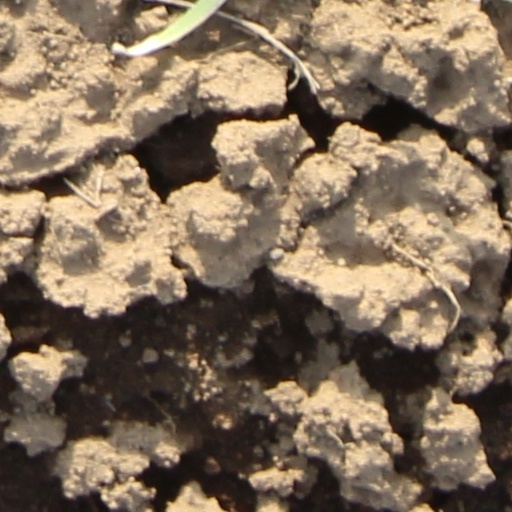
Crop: wheat